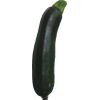
Label: dark_zucchini